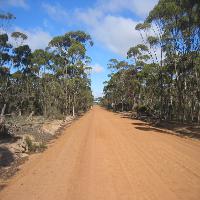
Weather: sun or clear